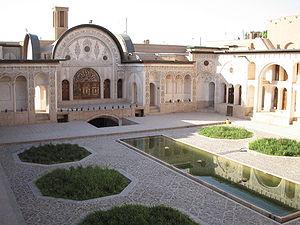
Situées au milieu de déserts et de régions arides, les villes persanes ont des étés chauds et des hivers froids et secs. L'architecture traditionnelle iranienne prend en compte ces conditions climatiques et compense des ressources naturelles réduites par une grande richesse artistique. Des centaines de maisons traditionnelles à l'architecture élégante peuvent encore aujourd'hui être admirées dans les villes iraniennes, au milieu de constructions plus modernes.